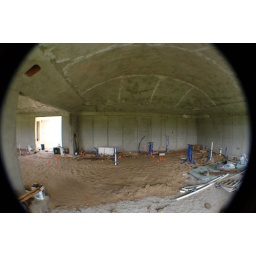
Lots of work to do on the house below the floor before can get the floor installed.